Häfeli DH-1

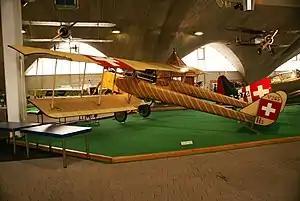

The Häfeli DH-1 was a 1910s Swiss two-seat reconnaissance aircraft, built by the aircraft department of the Federal Construction Works ("Eidgenoessische Konstruktionswerkstaette", K+W) at Thun, Switzerland.